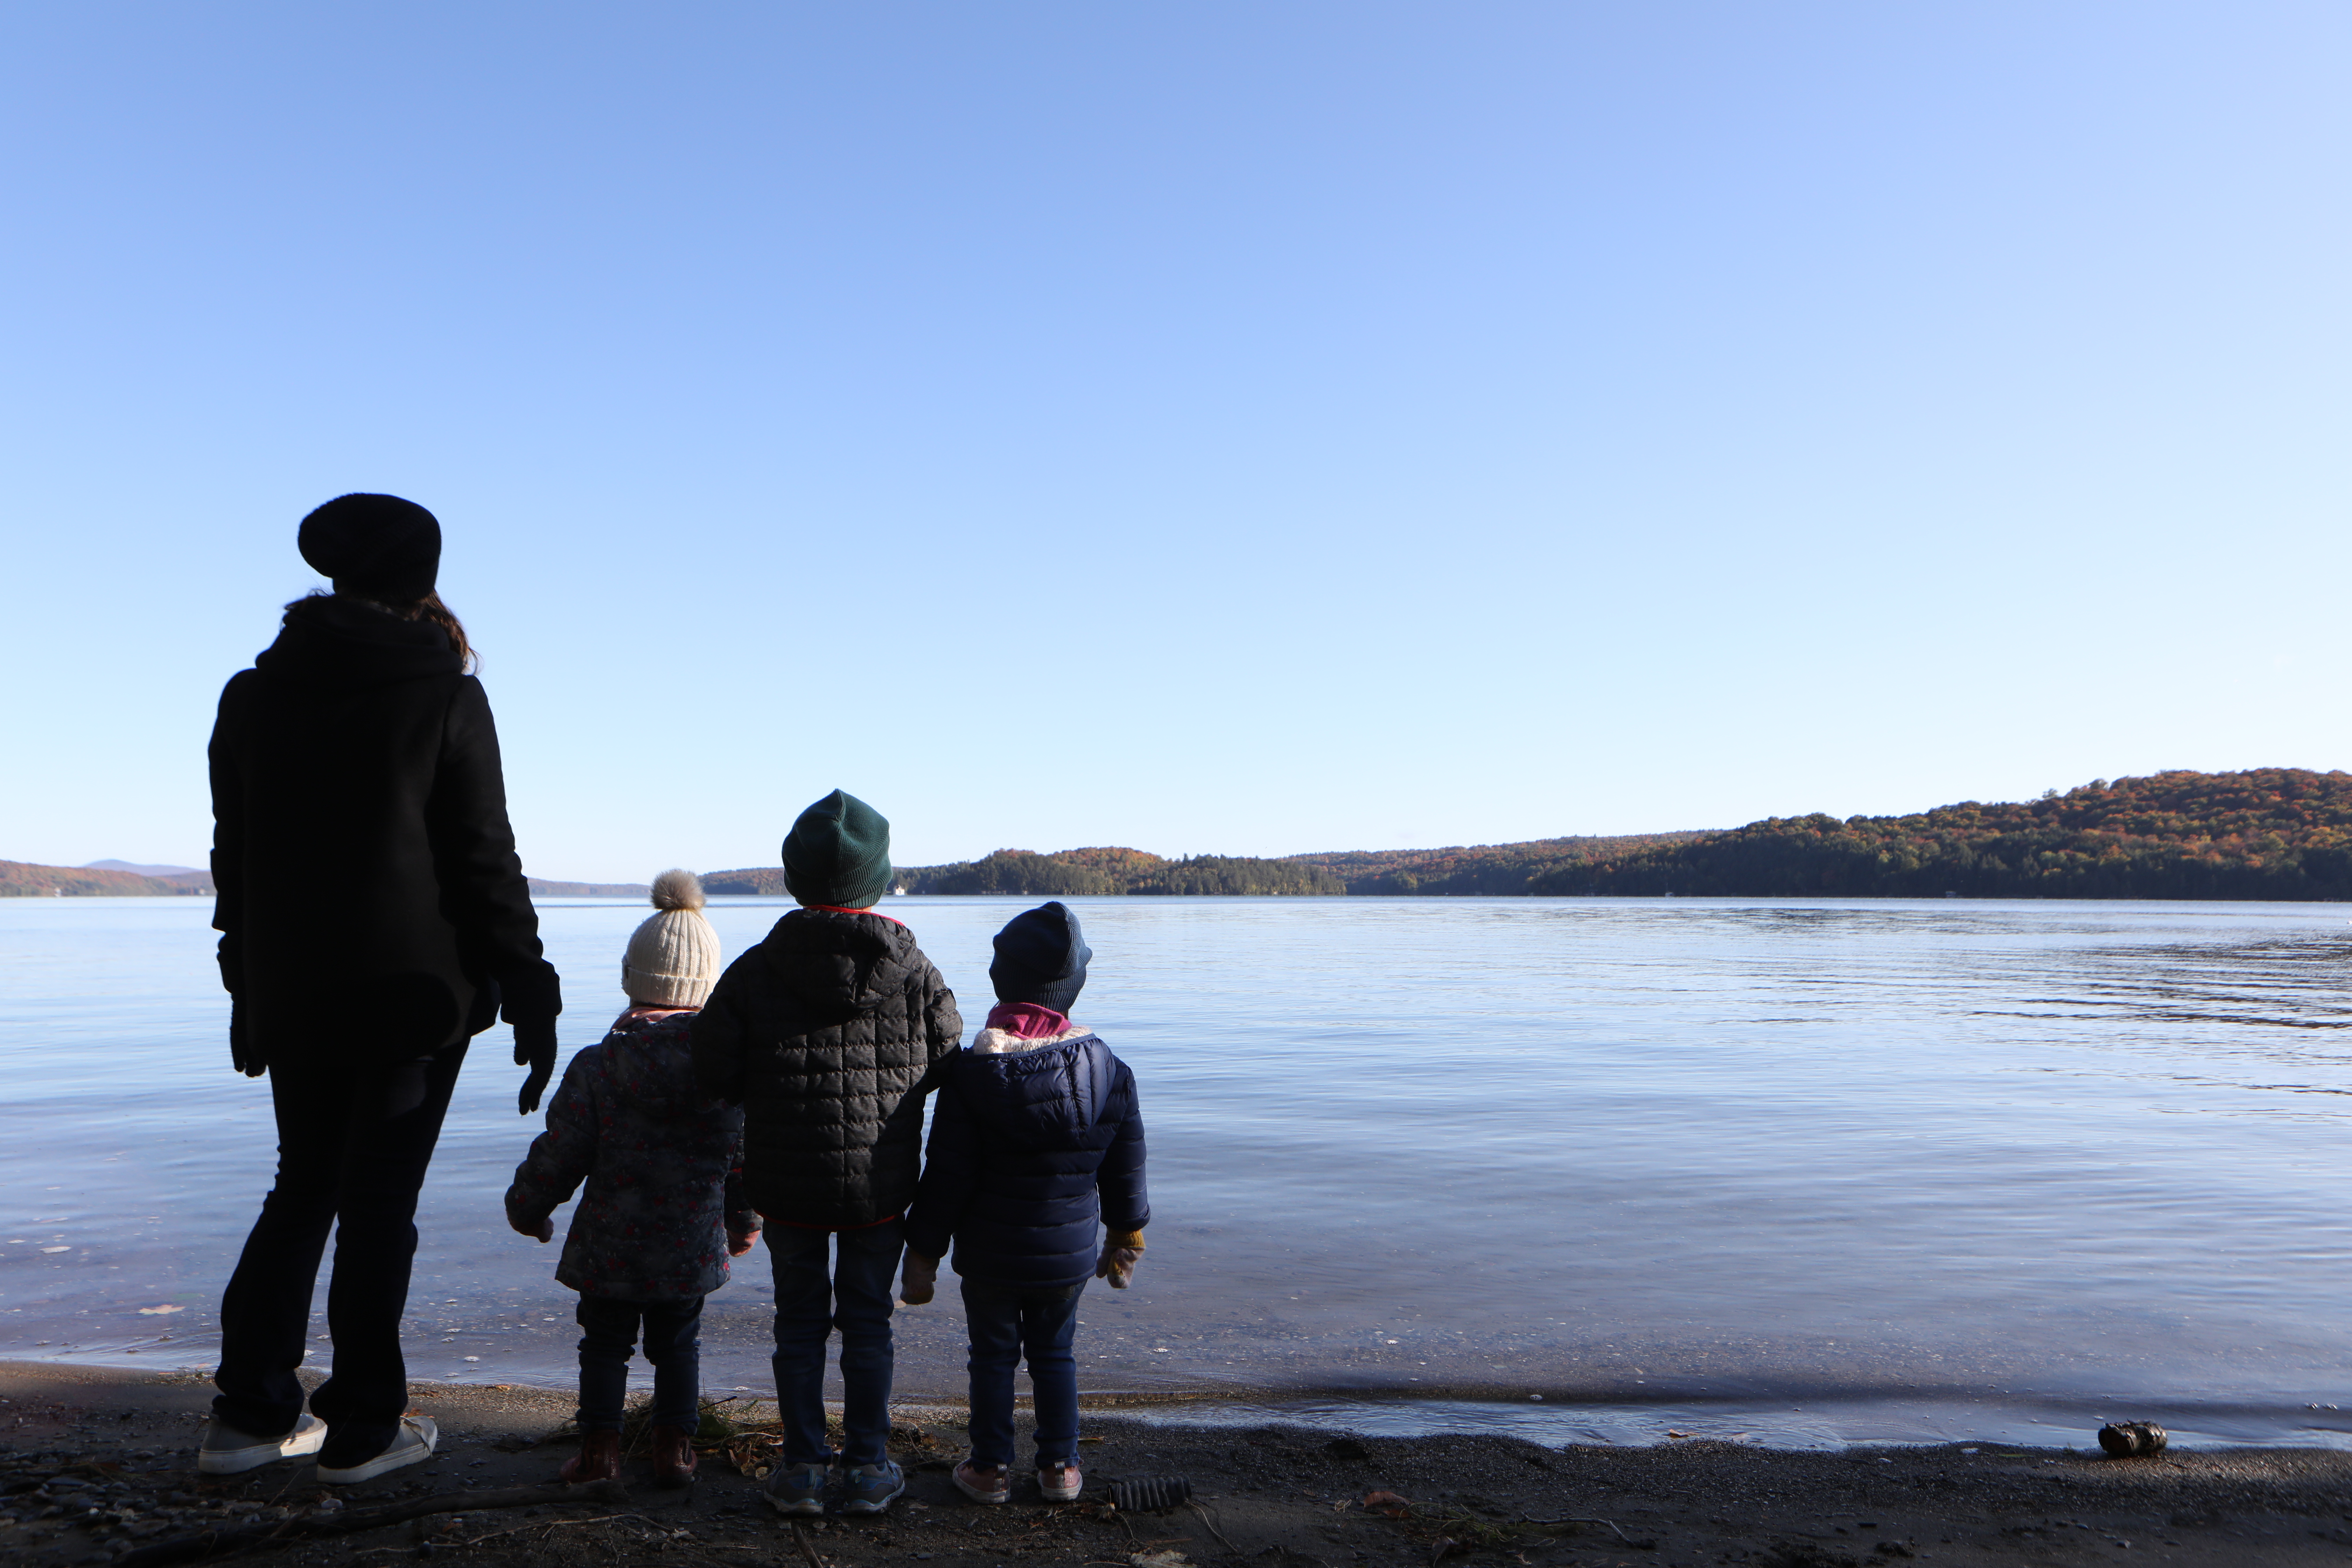
water, sky, cloud, lake, gesture, People in nature, body of water, beach, coastal and oceanic landforms, tree, travel, landscape, horizon, leisure, shore, winter, fun, wilderness, dusk, coast, ocean, evening, rock, recreation, wetland, wave, lake district, tourism, walking, freezing, reservoir, sand, tide, reflection, hoodie, vacation, sound, loch, hill, sea